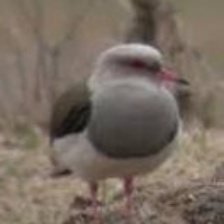
Species: ANDEAN LAPWING
Scientific name: VANELLUS RESPLENDENS